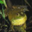
Label: frog